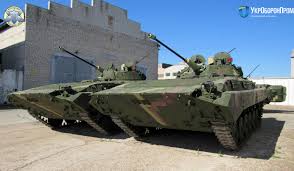
Label: BMP-1